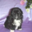
Label: dog